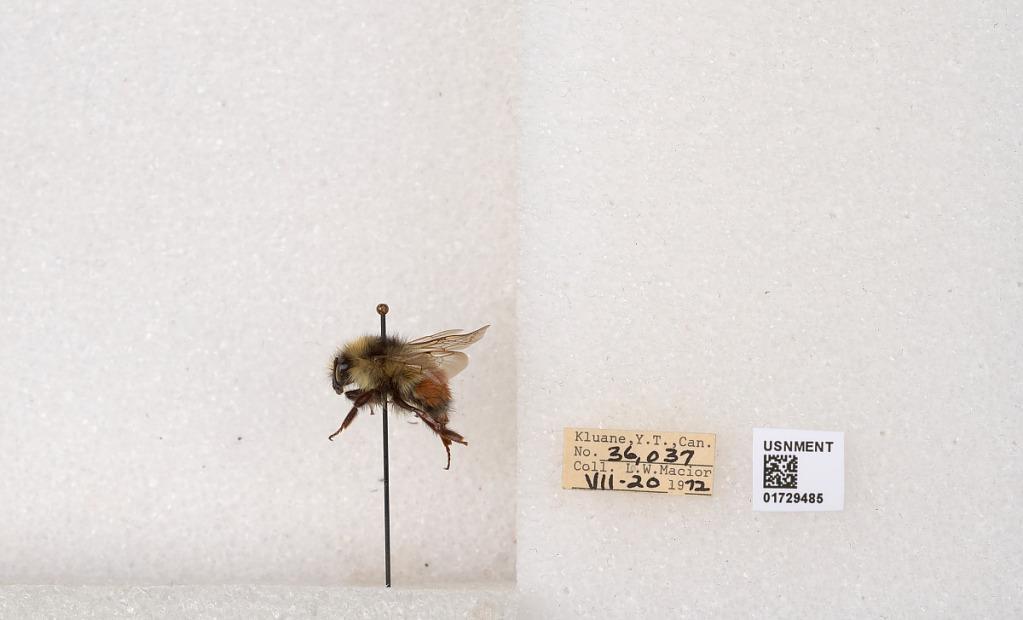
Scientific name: Bombus flavifrons Cresson
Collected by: L. Macior
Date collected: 1972-7-20
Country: Canada
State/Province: Yukon Territory
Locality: Kluane National Park and Reserve
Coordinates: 60.7493, -139.504